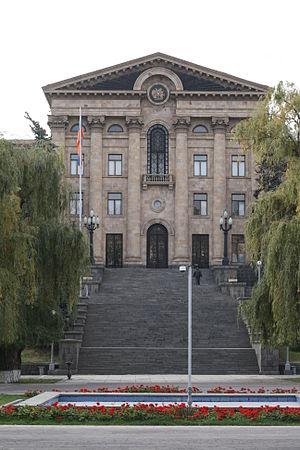
L’Arménie, en forme longue la république d'Arménie, en arménien Hayastan, Հայաստան et Hayastani Hanrapetut’yun, Հայաստանի Հանրապետություն, est un pays situé dans la région du Petit Caucase en Asie occidentale. Cette ancienne république socialiste soviétique a des frontières terrestres avec la Turquie à l'ouest, la Géorgie au nord-nord-ouest, l'Azerbaïdjan à l'est et l'Iran au sud-est.
L'Assemblée nationale de la République d'Arménie est le parlement monocaméral de l'Arménie, siège du pouvoir législatif du pays. Elle est de façon informelle qualifiée de Parlement de l'Arménie.